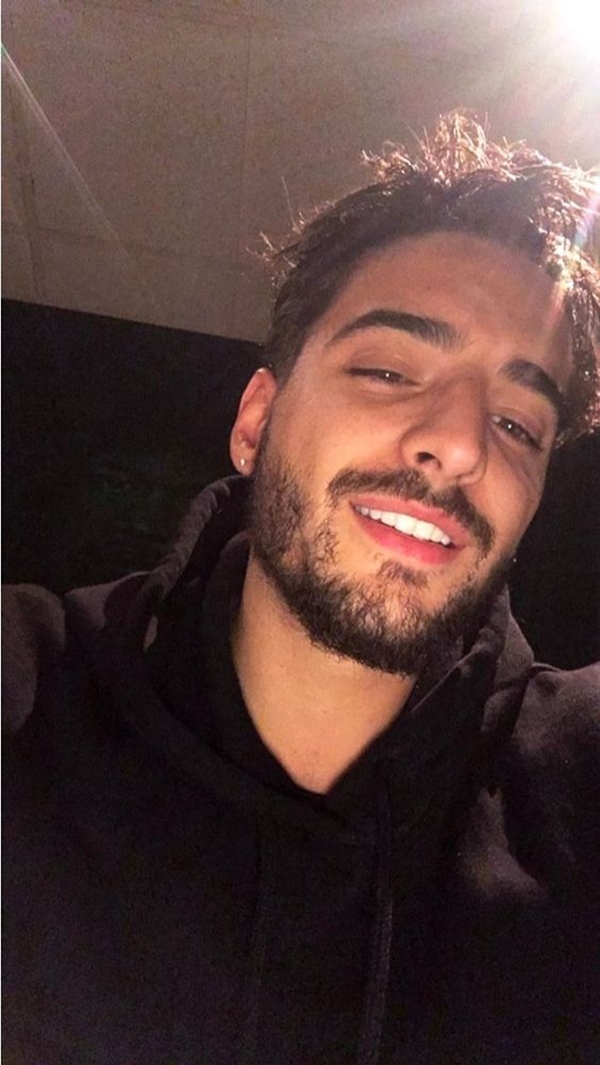
Label: Colored